DIGITAL Q1

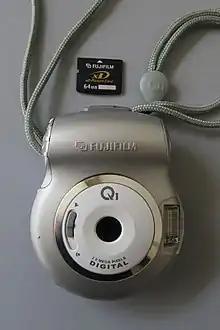
Fujifilm DIGITAL Q1

The Digital Q1 is a compact 2 megapixel digital camera described as a budget beginners camera. The camera has 3 resolutions, plus a function to record compressed, low-resolution video (AVI format). It can be used as a webcam via the USB port. The DIGITAL Q1 is a low-cost, beginners model – only date and time need to be set. A 16 Mbyte xD card is included. The camera includes a battery-backed clock, allowing time and date to be included in the Exif record, which also includes shutter times. There are menu options to adjust brightness (and other) parameters, with little effect – the firmware aligns to a medium result.